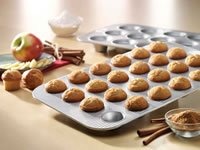
Item Name: USA PAN 24 CUP MINI MUFFIN PAN, 1 EA
Product Description: Lifestyle
Value: 1.0
Unit: Count

Price: 39.95